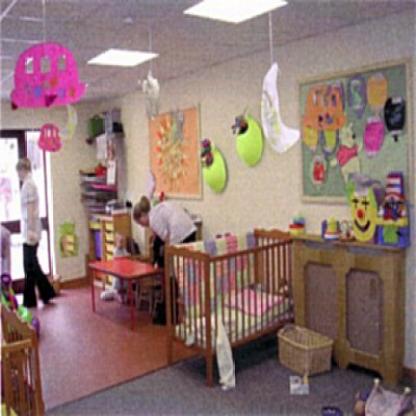
Scene: Indoor